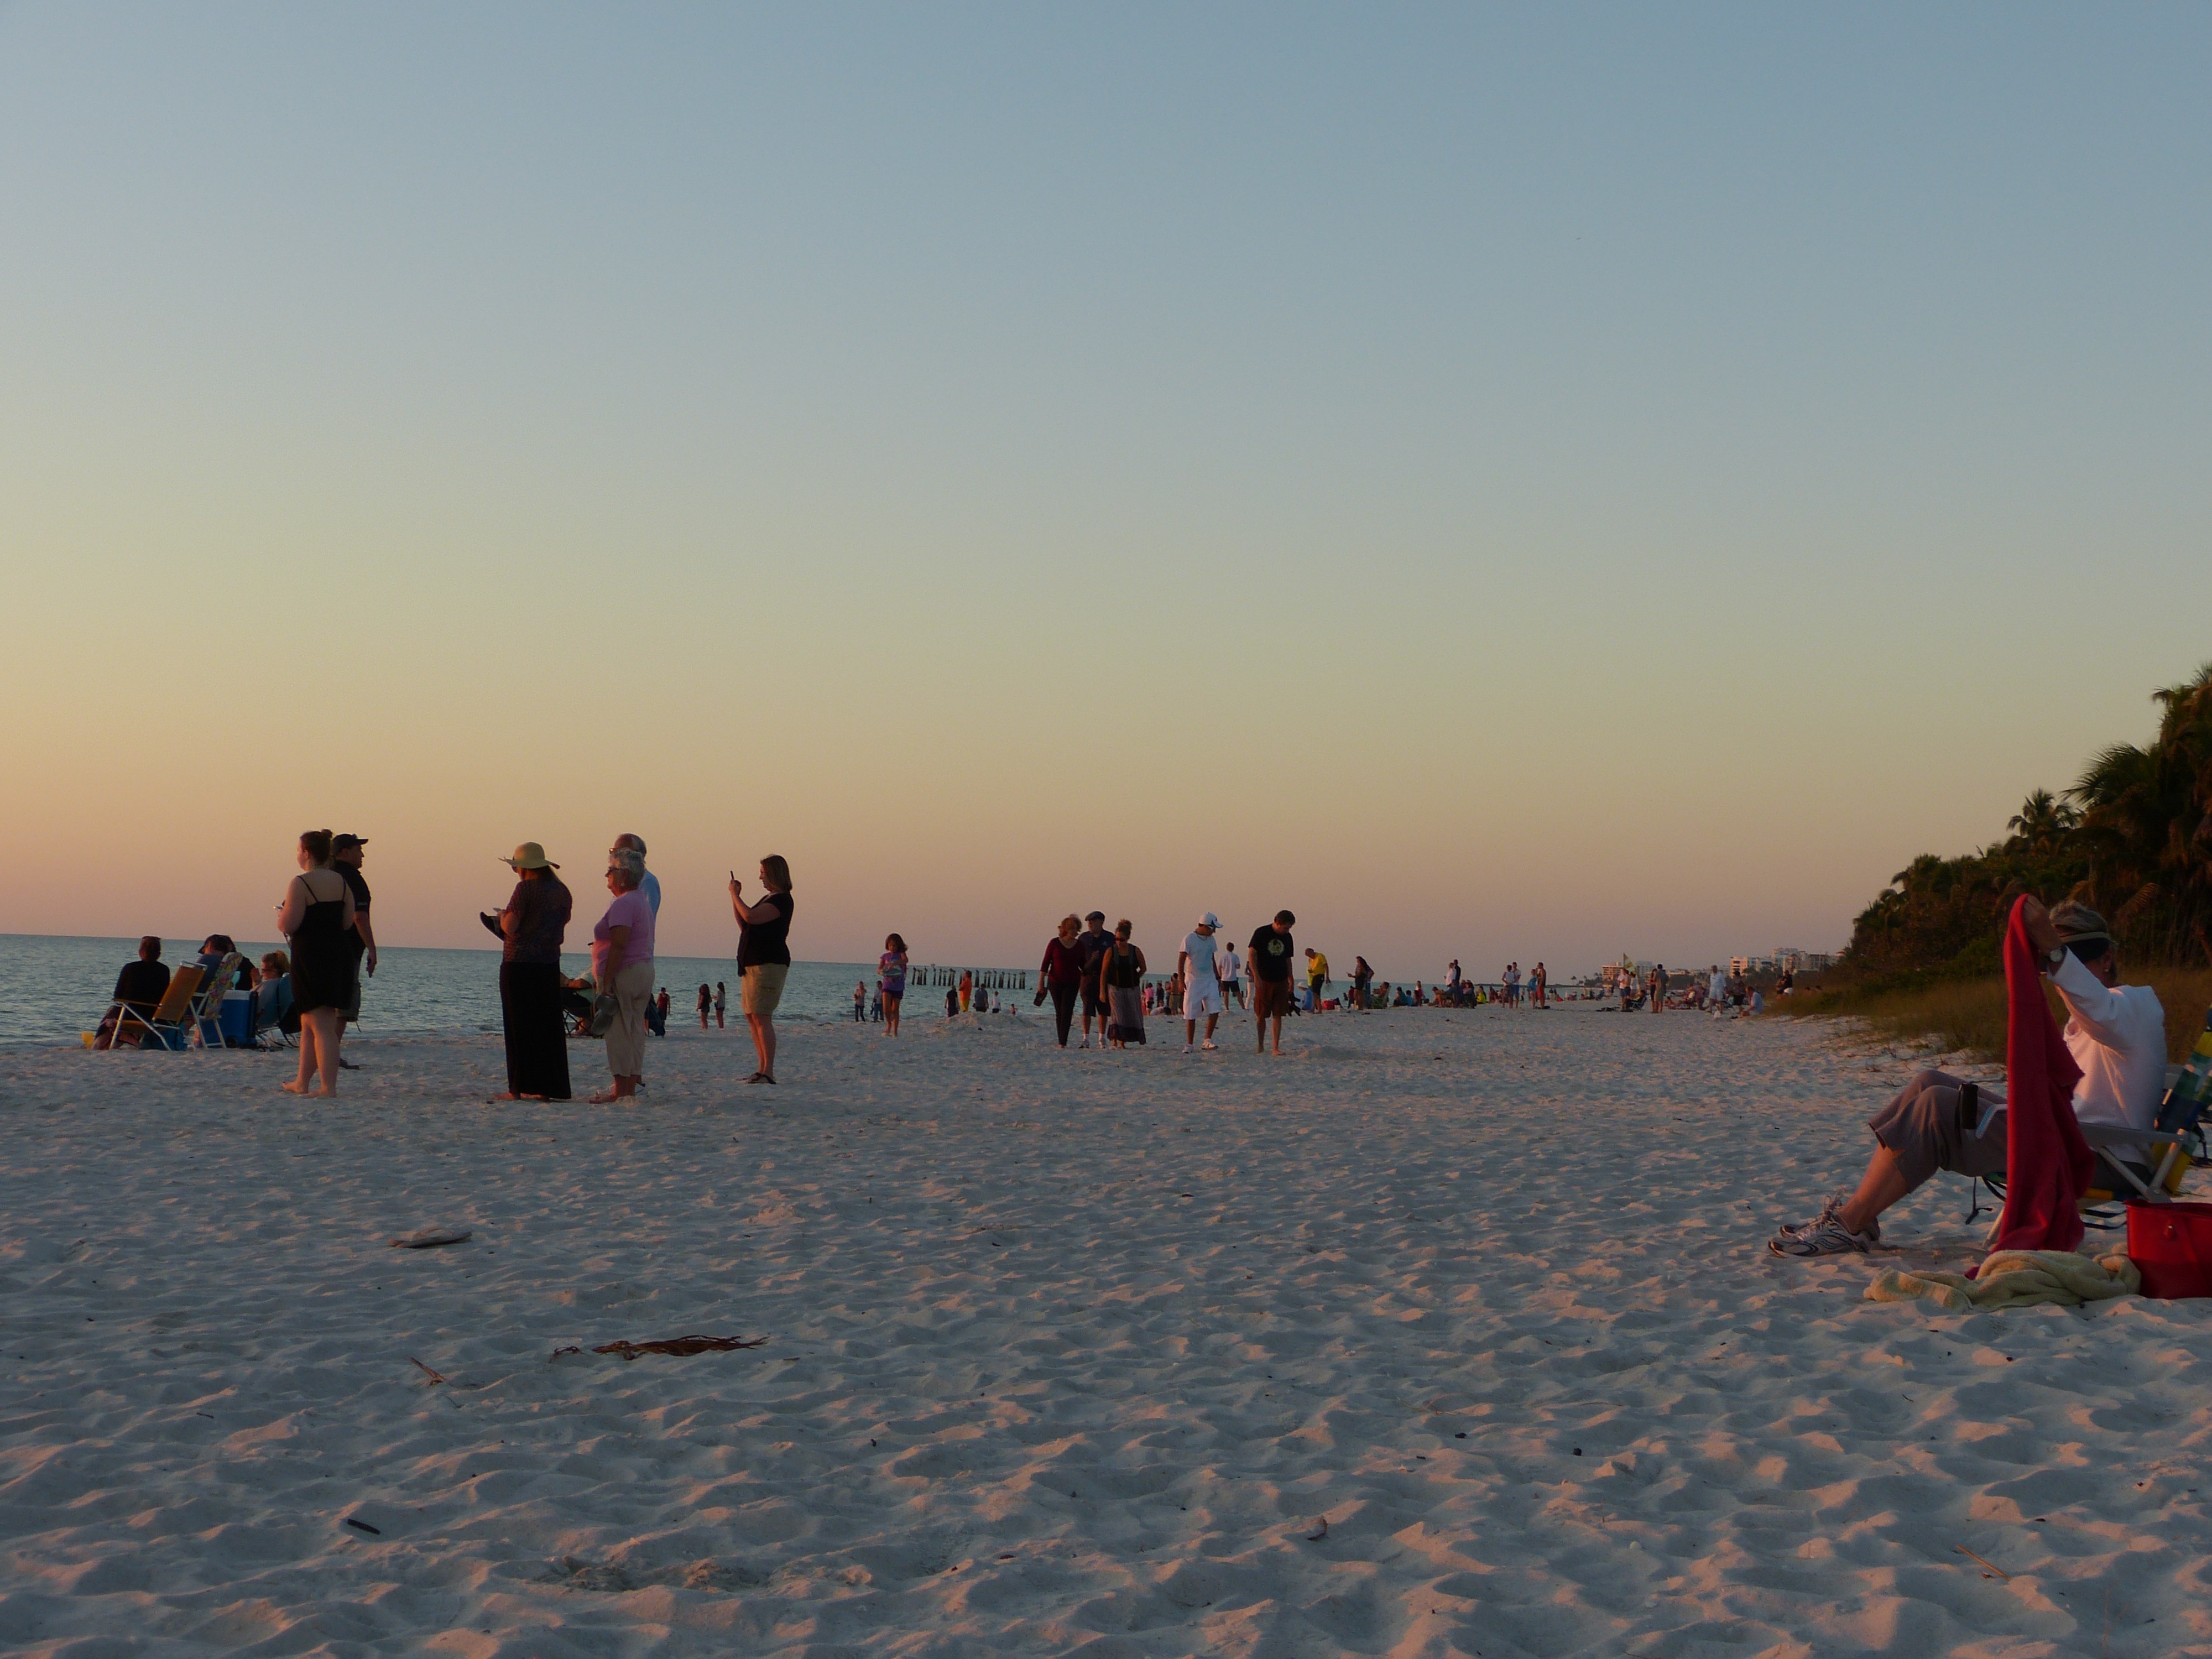
beach, sea, coast, sand, ocean, horizon, morning, shore, vacation, bay, body of water, natural environment